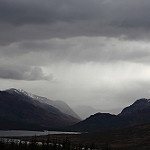
Label: mountain